Rafael Flores Mendoza

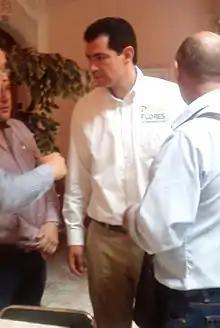

Rafael Flores Mendoza (born 5 October 1968) is a Mexican politician affiliated with the Party of the Democratic Revolution. As of 2014 he served as Deputy of the LIX Legislature of the Mexican Congress representing Zacatecas and president of Guadalupe, Zacatecas.